Culture of the United States

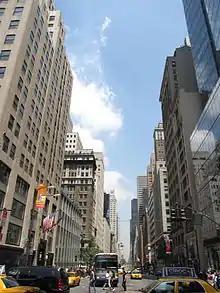
Fifth Avenue in Midtown Manhattan is the most expensive shopping street in the world.

In the year 2000, there were 76.6 million students enrolled in schools from kindergarten through graduate schools. Of these, 72 percent aged 12 to 17 were judged academically "on track" for their age (enrolled in school at or above grade level). Of those enrolled in compulsory education, 5.2 million (10.4 percent) were attending private schools. Among the country's adult population, over 85 percent have completed high school and 27 percent have received a bachelor's degree or higher.